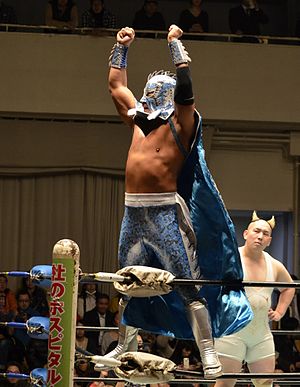
Último Dragón
Asai i december 2013
Yoshihiro Asai, bedre kendt under ringnavnet Último Dragón, er en japansk wrestler og skuespiller. Udover at have blevet trænet i Japan, har han også lært wrestlingstilen lucha libre, mens han arbejdede i Mexico.